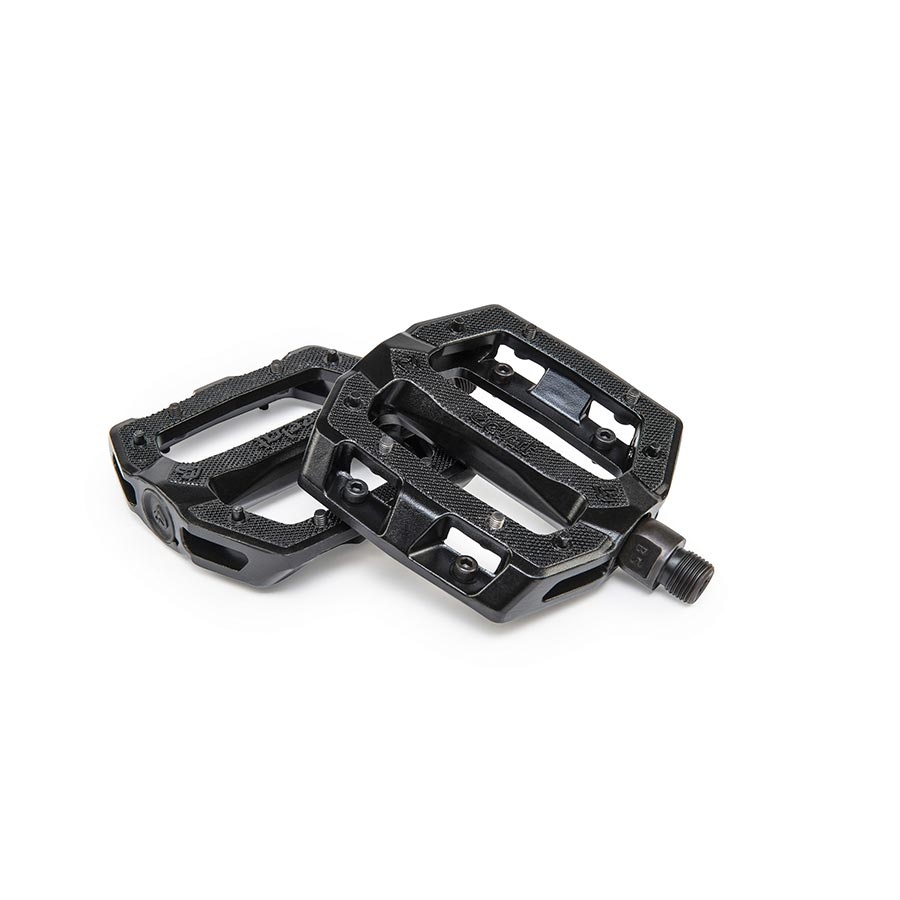
Eclat Slash Alloy
Replaceable pins Slim lightweight design Cast alloy body
Brand: Eclat
Category: Sporting Goods > Outdoor Recreation > Climbing > Climbing Apparel & Accessories > Crampons